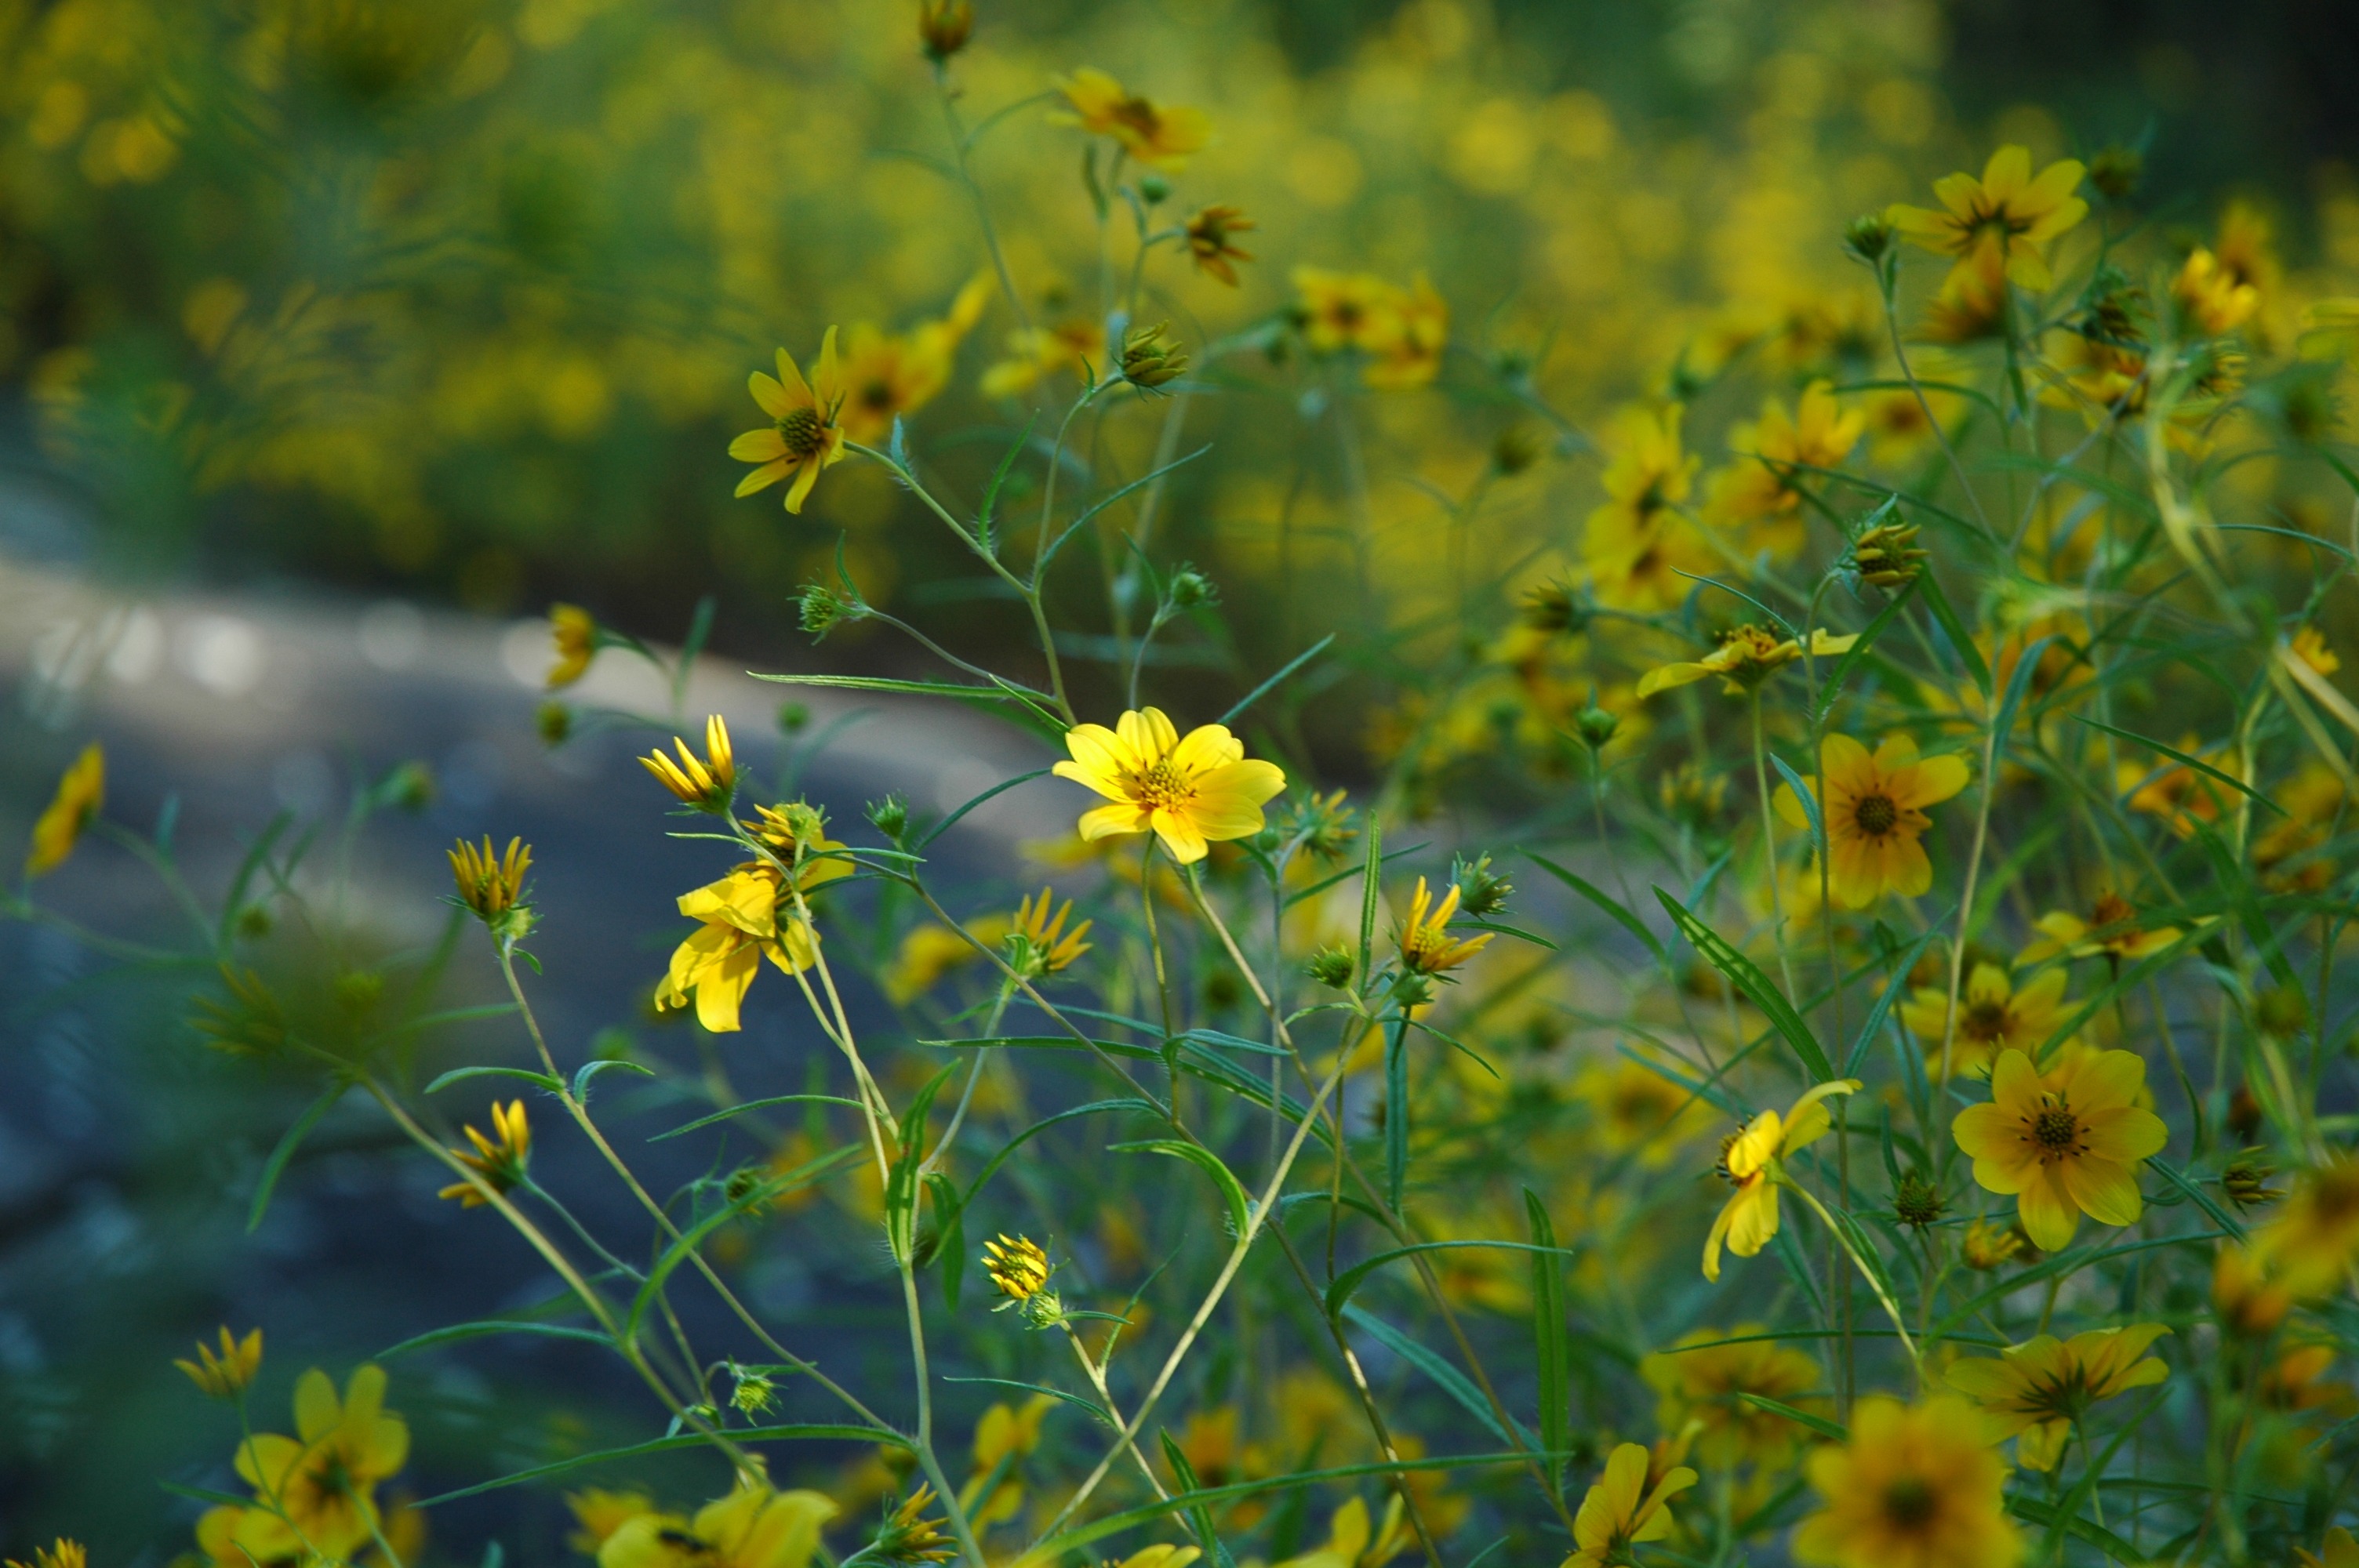
nature, grass, blossom, plant, field, meadow, prairie, stem, sunlight, leaf, flower, bloom, floral, environment, green, herb, natural, botany, yellow, agriculture, flora, botanical, plants, wildflower, flowers, flower bed, outdoors, grassland, vegetation, petals, wildflowers, horticulture, habitat, buttercups, organic, macro photography, flowering plant, daisy family, natural environment, land plant